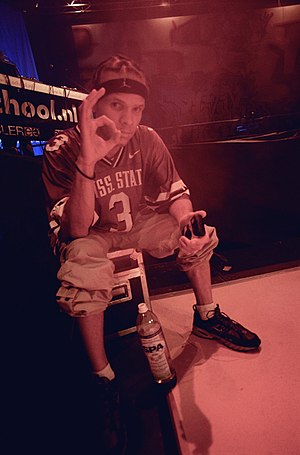
J-Zone
J-Zone er en amerikansk musikproducer, dj, journalist og tidligere rapper. Han blev født og voksede op i Queens, New York. Oprindeligt drømte han om at spille bas i et funk-band, men fandt hurtig ud af, at det var hiphoppen, der trak stærkest.